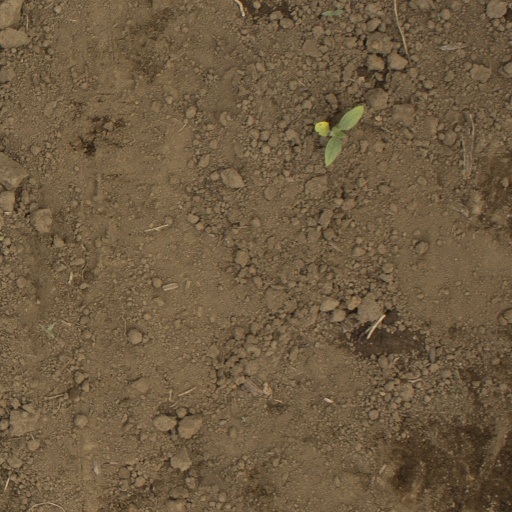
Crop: Jerusalem artichoke